Adolf Hitler

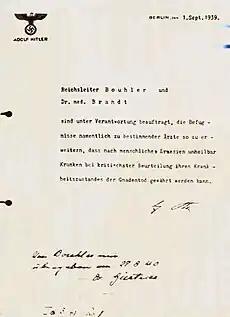
Hitler's order for , dated 1 September 1939

The absence of an effective government prompted two influential politicians, Franz von Papen and Alfred Hugenberg, along with several other industrialists and businessmen, to write a letter to Hindenburg. The signers urged Hindenburg to appoint Hitler as leader of a government "independent from parliamentary parties", which could turn into a movement that would "enrapture millions of people".